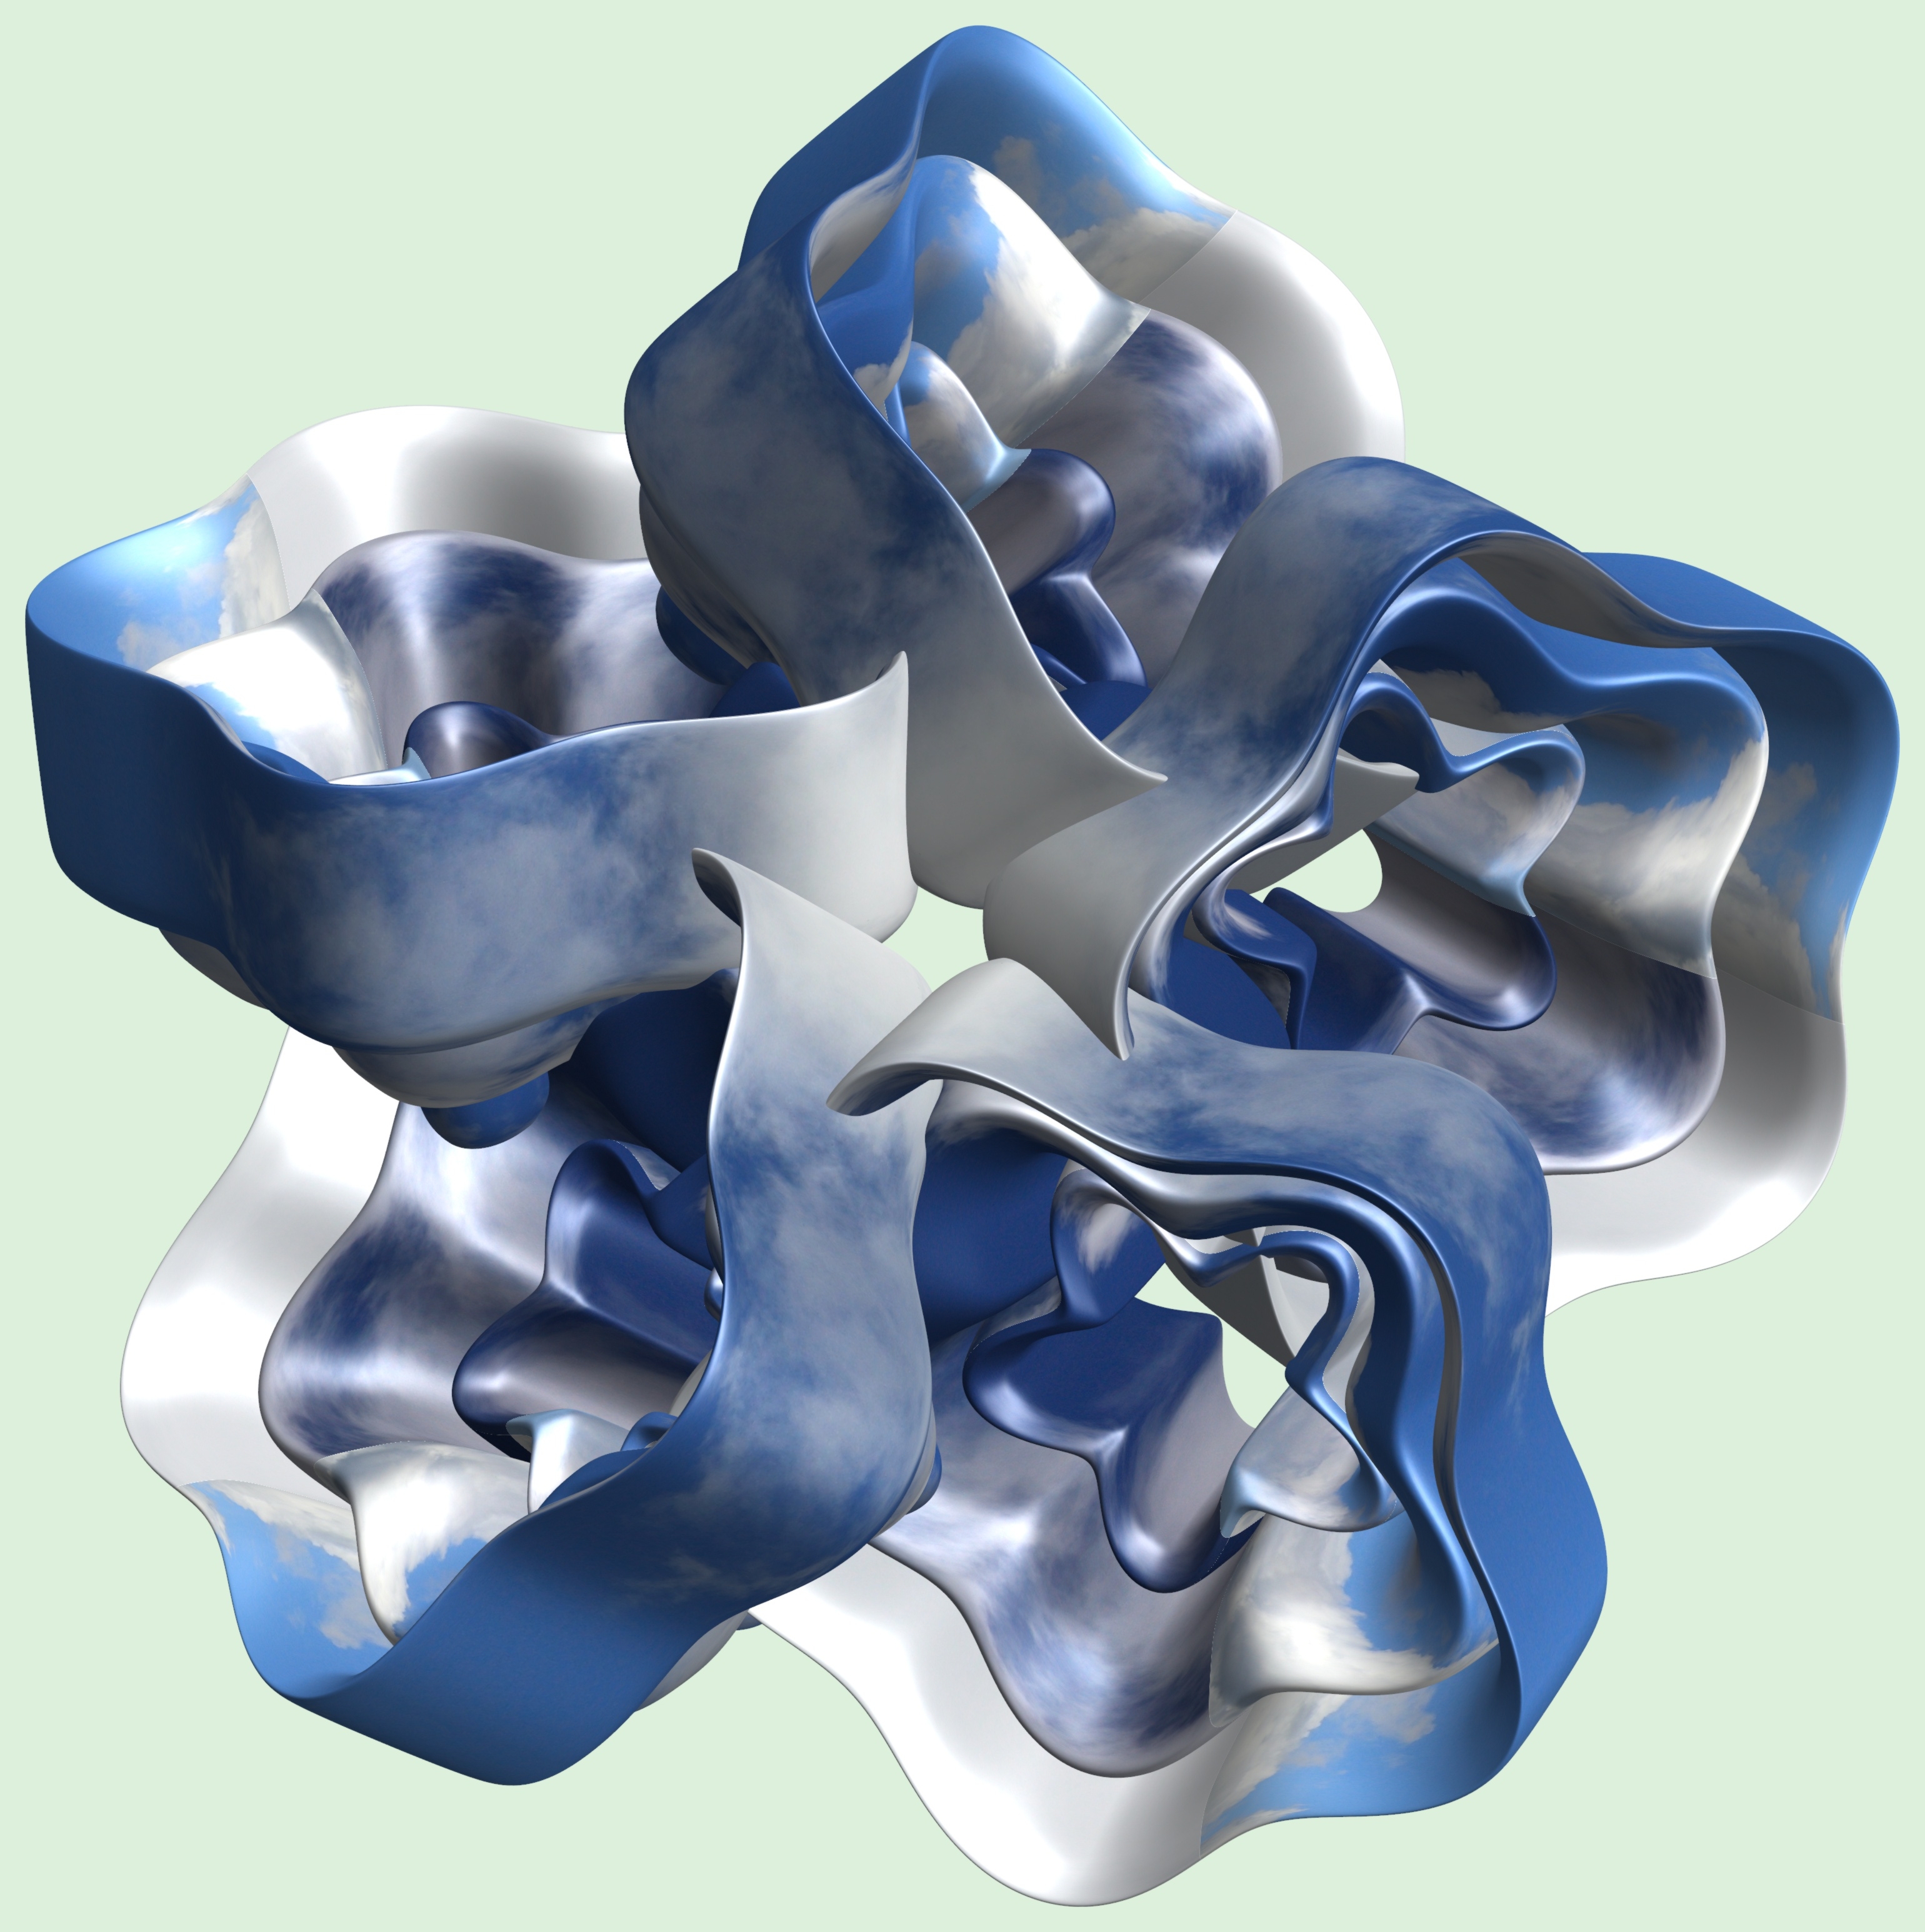
hand, structure, texture, flower, petal, pattern, blue, human body, cool image, illustration, design, symmetry, 3d, graphic, organ, torus, mathematica, cg, parametricplot3d, code, program, algorithm, mapping